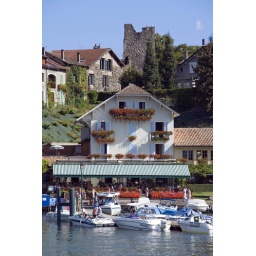
The port in Yvoire, France, with a tower of the 13th century walled city still standing tall in the background.